Conviasa Flight 2350

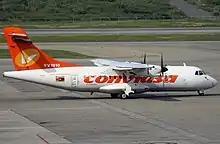
YV1010, the aircraft involved in the accident

On 13 September 2010, Conviasa Flight 2350, an ATR 42 on a domestic passenger service from Porlamar to Ciudad Guayana, Venezuela, crashed shortly before landing, killing 17 of the 51 people on board; 34 others were injured.